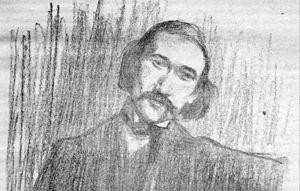
André Gide est un écrivain français, né à Paris 6ᵉ le 22 novembre 1869 et mort à Paris 7ᵉ le 19 février 1951.
Belles-lettres est une expression polysémique désignant un corpus d'œuvres distinguées pour leur valeur littéraire, et, par métonymie, l'étude de ces textes. Elle a également servi à qualifier, de manière péjorative ou laudative, une tradition et des courants littéraires selon des critères esthétiques et humanistes.